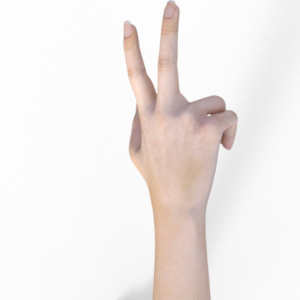
Label: scissors